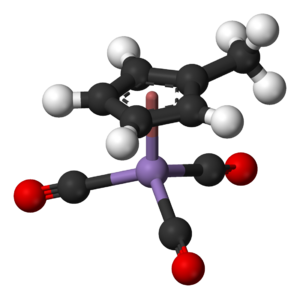
En chimie organométallique, un composé sandwich est un composé chimique comportant un métal lié par liaisons haptiques à deux ligands arène substitués ou dérivé hétérocyclique. On parle de composé « sandwich » car le métal est généralement situé entre les cycles, comme la garniture d'un sandwich. Une sous-classe importante de complexes sandwich sont les métallocènes.